Bhopal

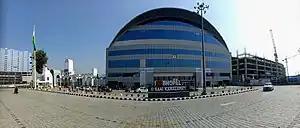
Old (left) and new (centre) main entrance buildings of Habibganj railway station (officially Rani Kamalapati station)

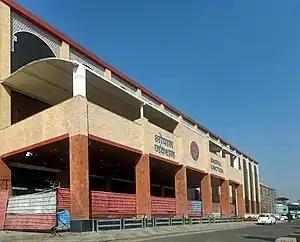
View of Bhopal Junction railway station

National Highway 46 forms a ring-road around Bhopal which connects it to Jabalpur in the East (via NH 45) and Jaipur to the North west. NH 146, a branch of NH 46, connects the city to Sagar and Kanpur in the North. State Highway 18 connects the city with Indore (with Sehore and Dewas on the way). State Highway 23 connects the city to Guna and Berasia in the north.